Mary Hannah Krout

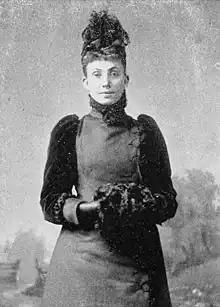

Mary Hannah Krout (November 3, 1851 – May 31, 1927) was an American journalist, author, and advocate for women's suffrage.